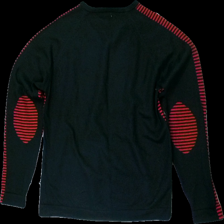
View: back
Type: Sweater
Category: Men
Brand: Not in the list
Brand text on label: shine
Colors: Black, Red
Material: 64% acrylic 36% wool
Pattern: Striped
Cut: Regular
Size: L
Season: All
Stains: Minor
Damage: nopprig i vänstra armhålan
Damage location: top left
Price range: <50
Recommended usage: Export
Description: röd och svart randig pull over som är mycket nopprig i vänstra armhålan